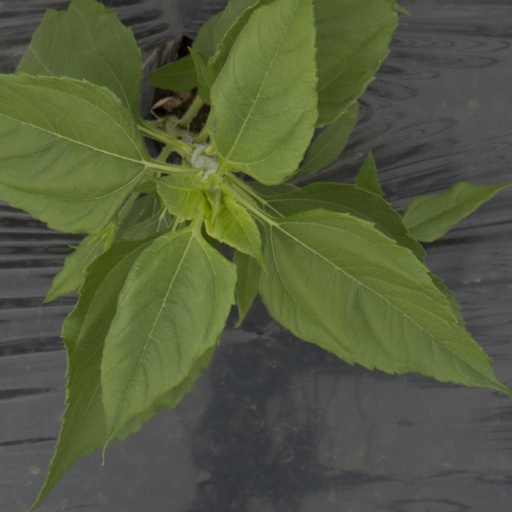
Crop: Jerusalem artichoke